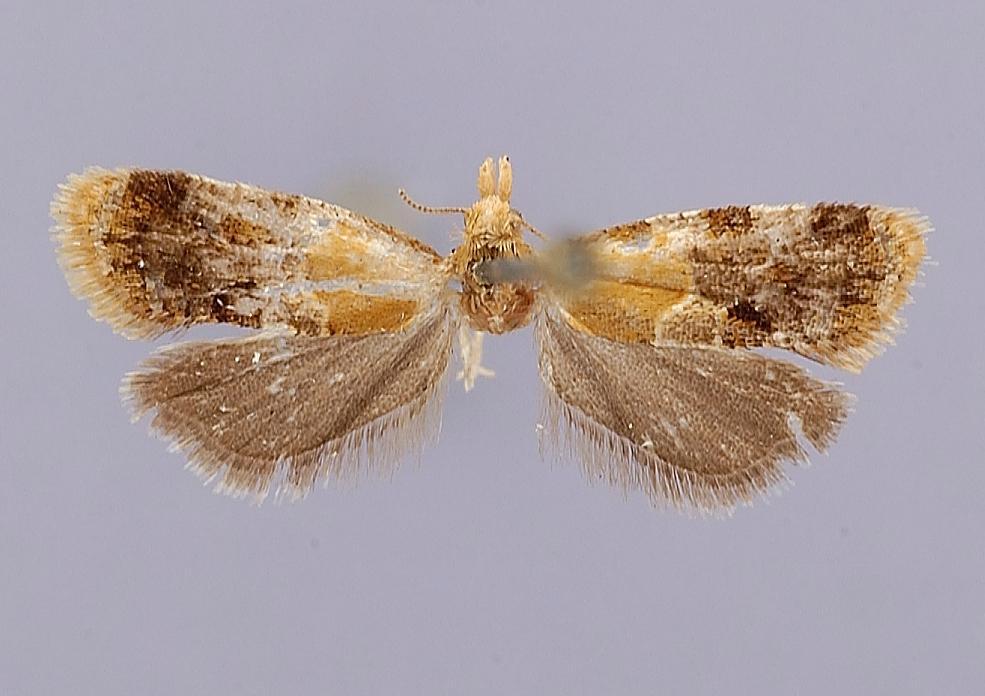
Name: Phalonia aureana
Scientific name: Phalonia aureana Busck, 1907
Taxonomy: Animalia, Arthropoda, Insecta, Lepidoptera, Tortricidae
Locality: Oak Station, Allegheny, Pennsylvania, United States
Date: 17 Jun 1906